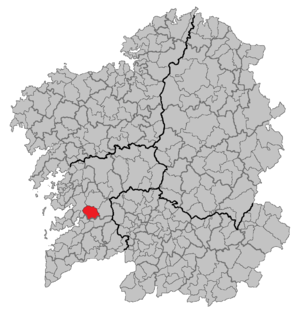
Ponte Caldelas est une commune de la province de Pontevedra en Espagne située dans la communauté autonome de Galice.